Hello Babies

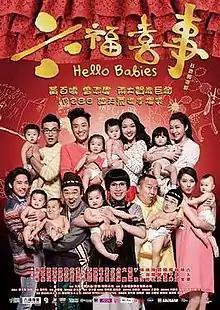
Hong Kong poster

The film has grossed US$11.17 million at the Chinese box office. It was one of the highest grossing local films in 2014.